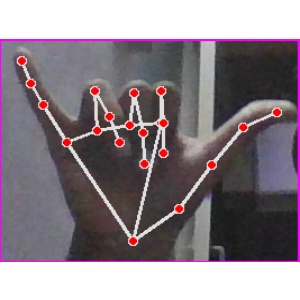
अक्षर: य